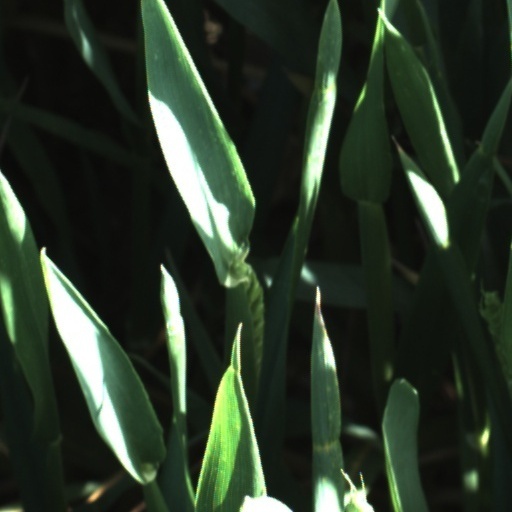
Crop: wheat